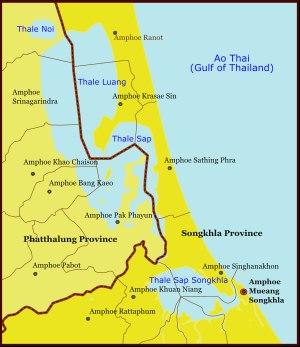
Le lac Songkhla est le plus grand lac naturel de Thaïlande, avec une surface de 1 040 km². Il se trouve dans le sud du pays, dans la péninsule Malaise, partagé entre la province de Phattalung, à l'ouest, et celle de Songkhla au sud et à l'est. Bien qu'il soit nommé lac, c'est en fait un complexe de lagunes.